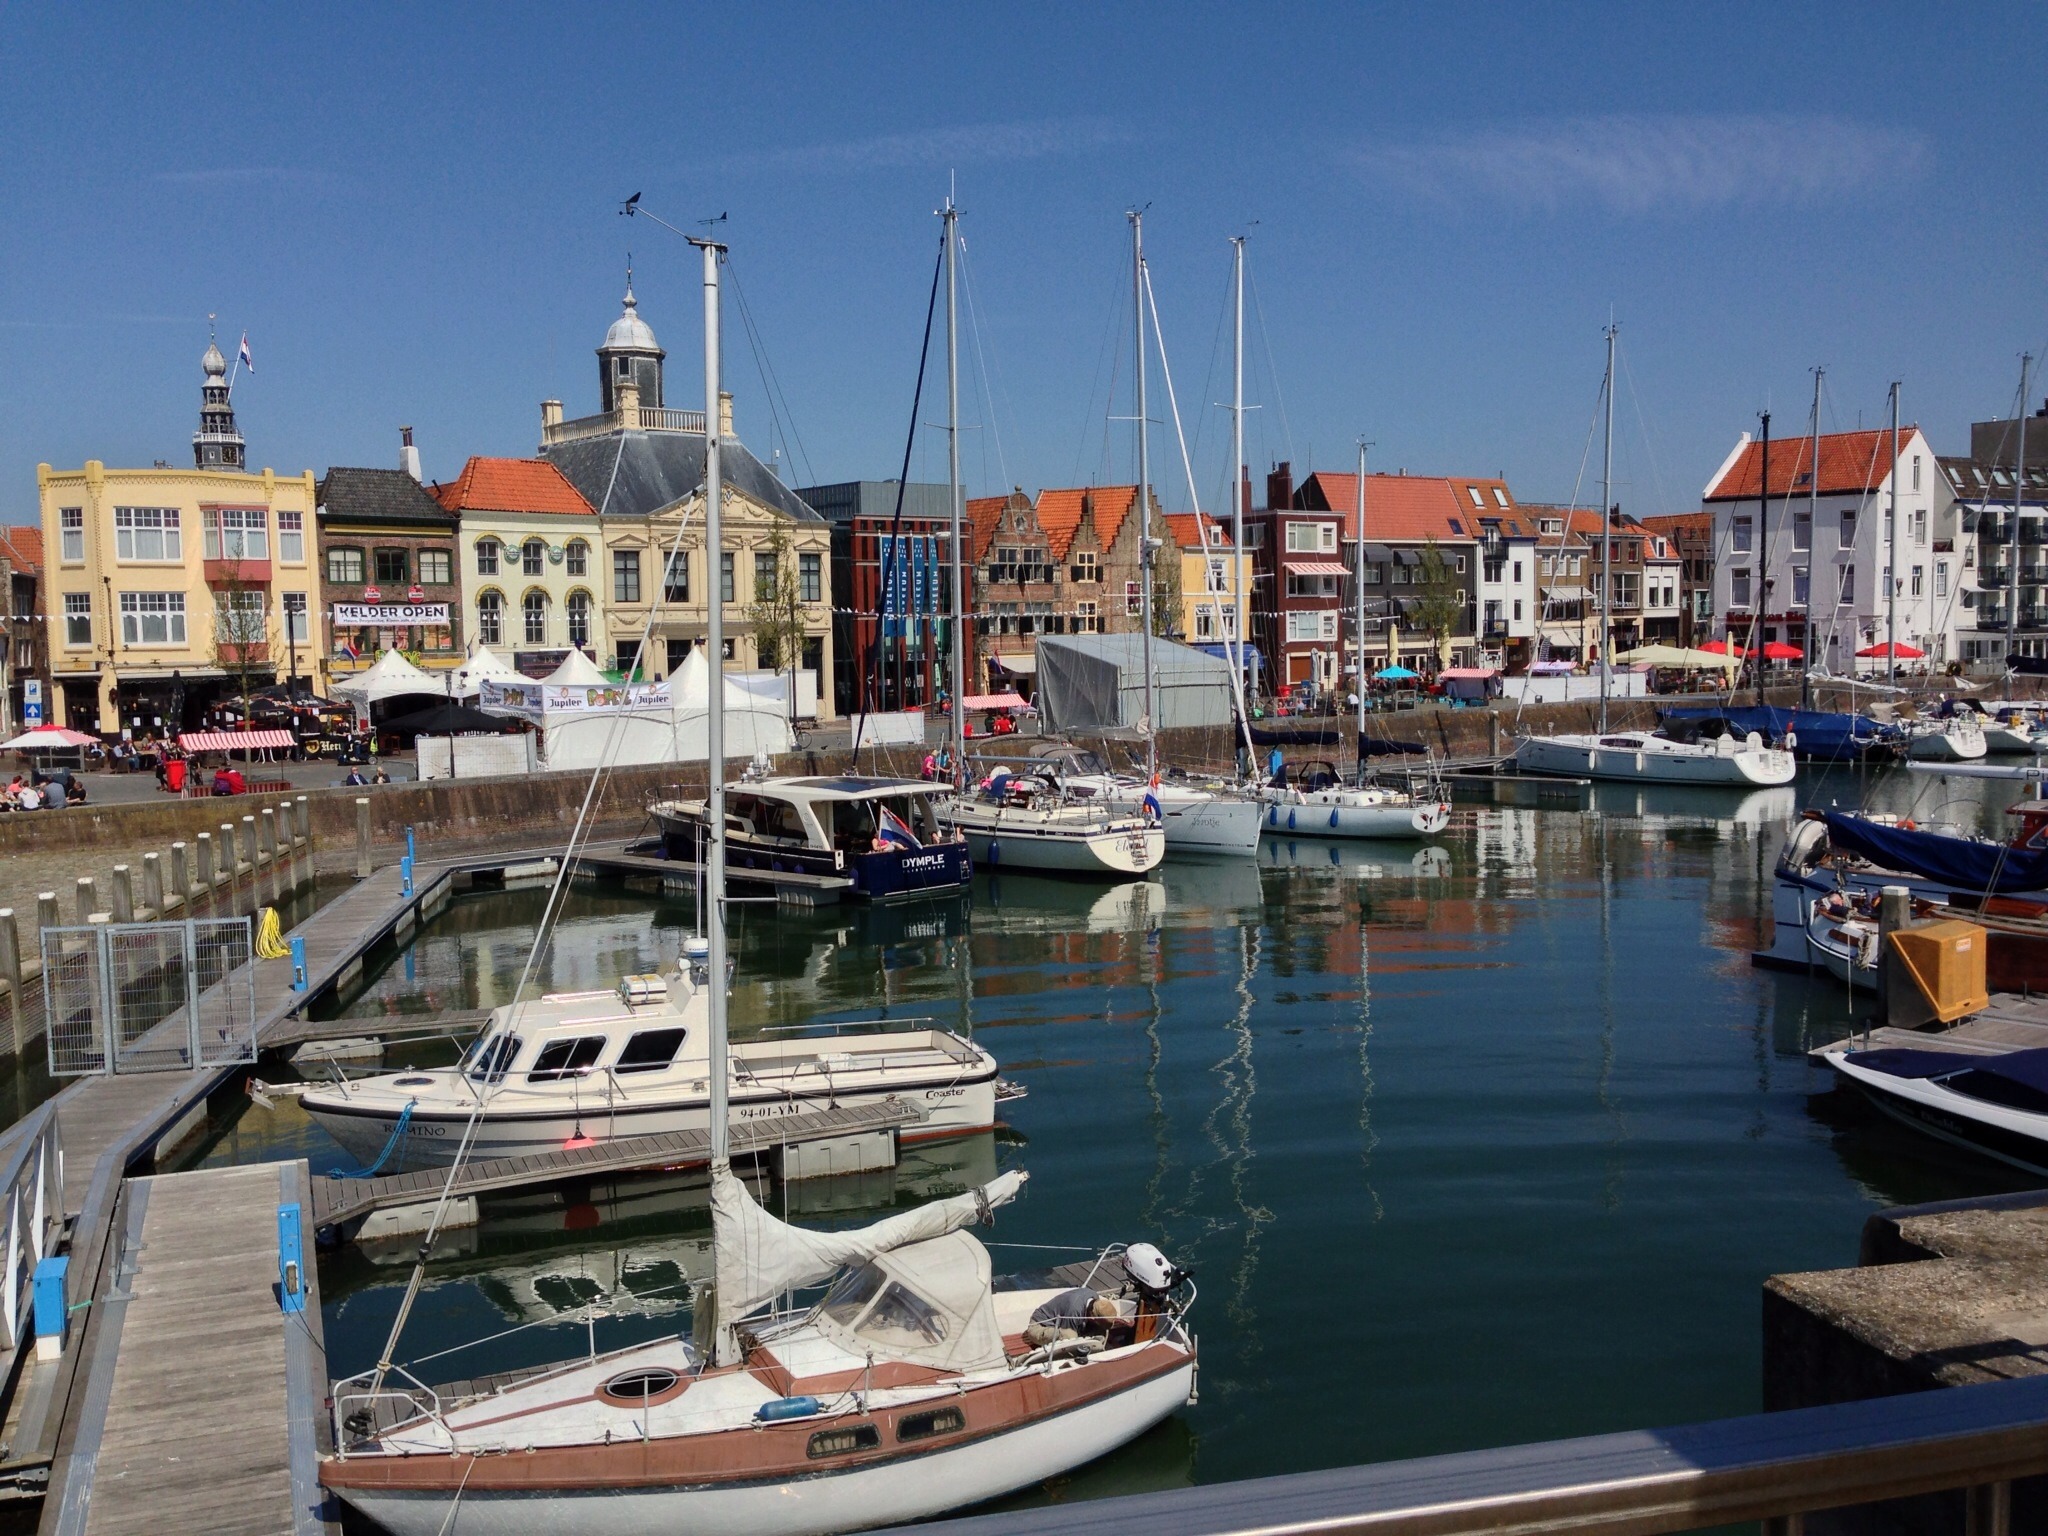
sea, coast, dock, boat, vehicle, yacht, harbor, marina, port, waterway, infrastructure, watercraft, zealand, walcheren, vlissingen